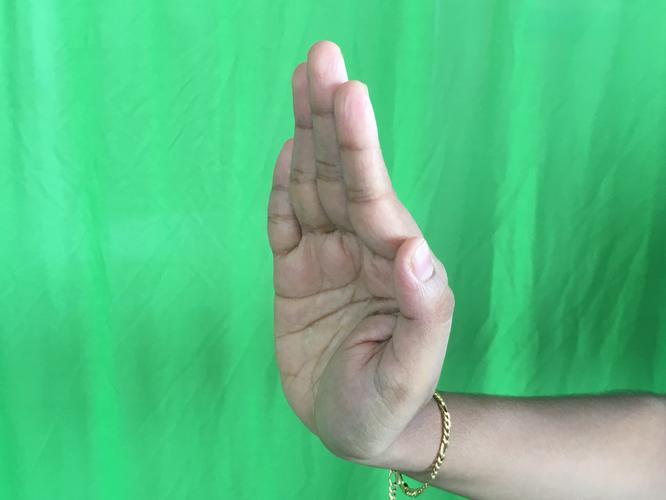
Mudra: Sarpasirsha
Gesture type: single_hand